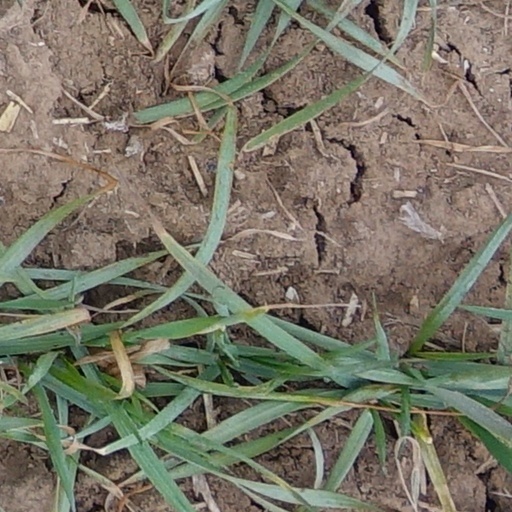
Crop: wheat